Sardhana

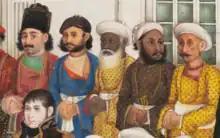
Muslim attendants of the Court of Samru

During her lifetime she supported financially many charitable and religious institutions. She also obtained from the Holy See, the promotion of Father Giulio Cesare, one of the members of the Agra Mission, to the episcopal dignity, and later Pope Gregory XVI wrote to her, and sent her tokens of his paternal approbation. The church she built in 1822, became a cathedral for a short time, with its own bishop. The Bishop's Palace has become a girls school. Her original palace has now become a seminary for training priests. The New Palace has become the boys school. In December 1961, Pope John XXIII conferred the dignity of Minor Basilica to the church, now known as Basilica of Our Lady of Graces. This dignity is given only on churches that are both beautiful and historically famous.